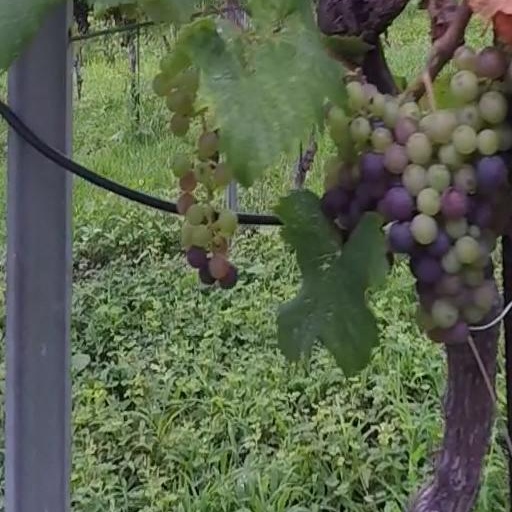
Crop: grape